William Herbert St Quintin

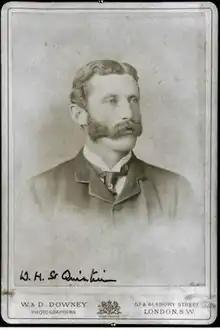

St Quintin was educated at Eton College and Christ Church, Oxford. He was a Justice of the peace from 1875 until his death, and served as the High Sheriff of Yorkshire in 1899 and Deputy Lieutenant of the East Riding.